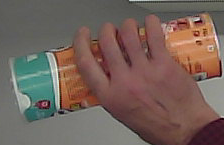
Product: pringles_paprika